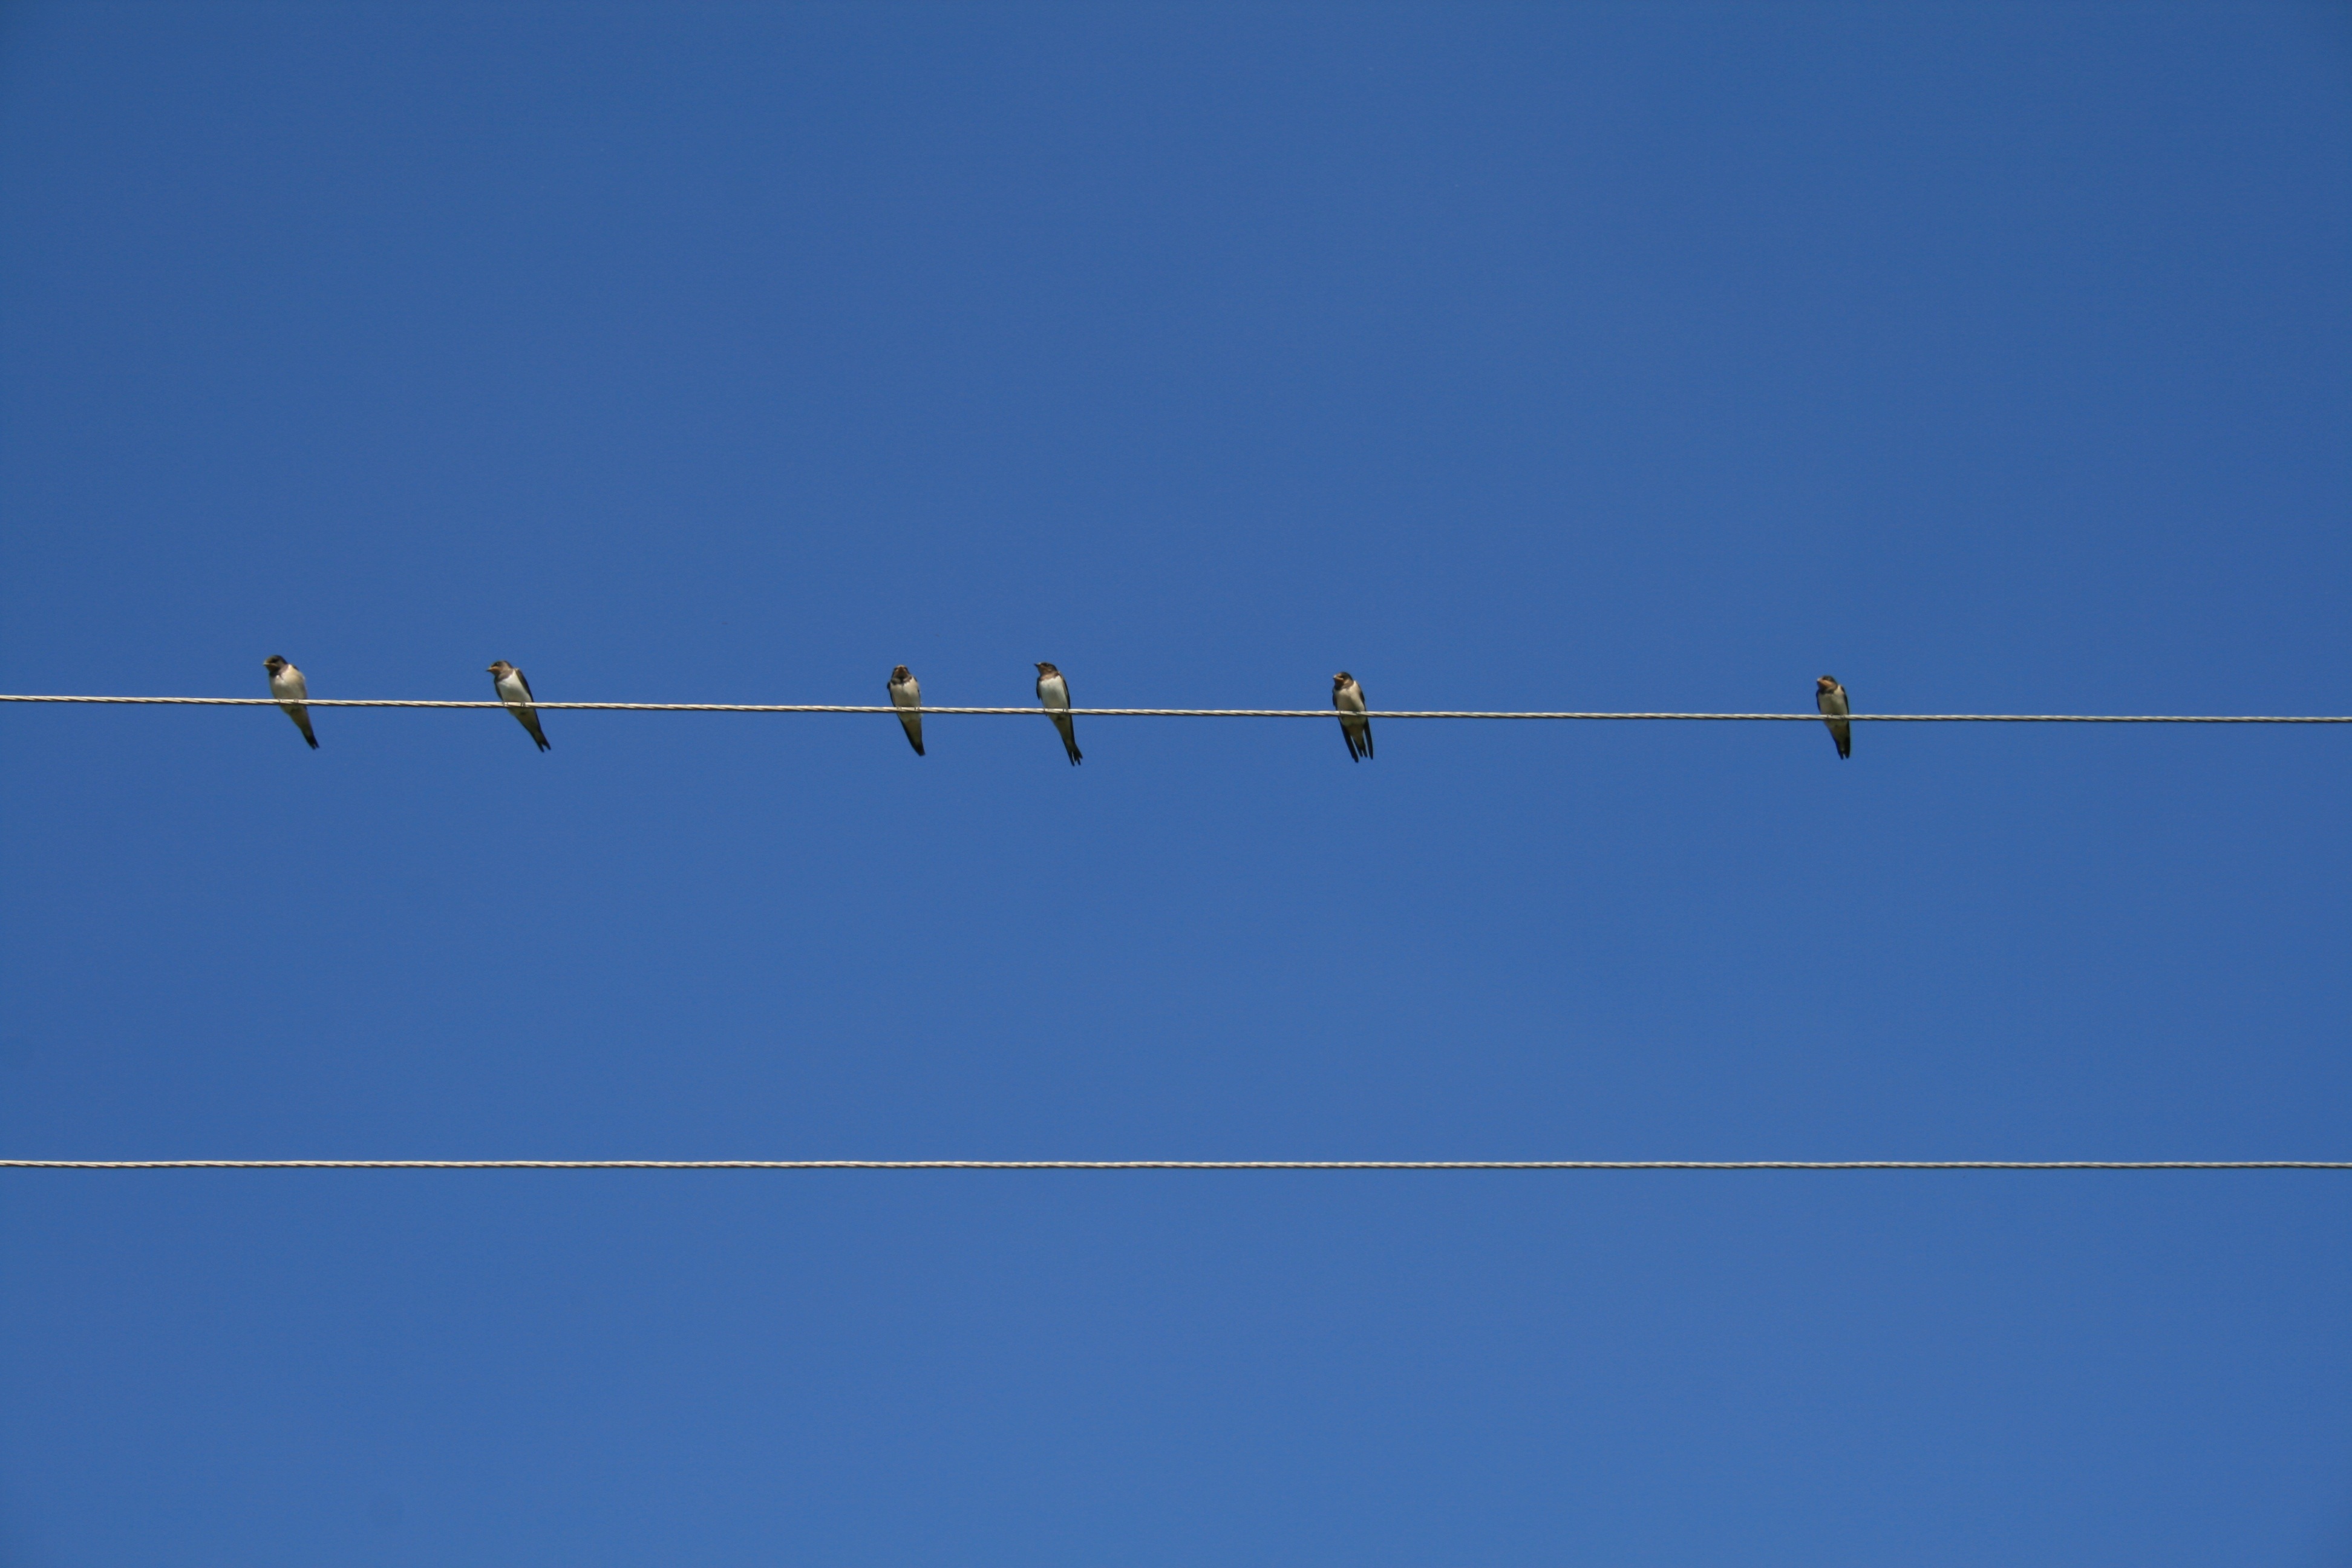
bird, wing, sky, wire, line, flight, blue, birds, feathered race, against sky, atmosphere of earth, outdoor structure, perching bird